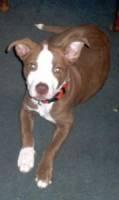
american pit bull terrier